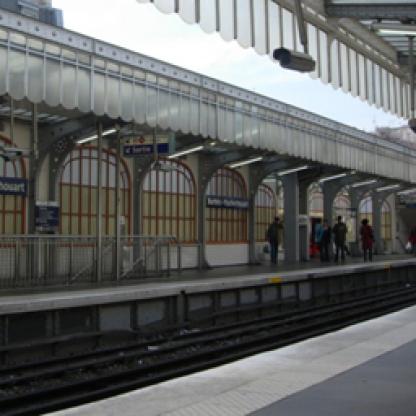
Scene: Indoor